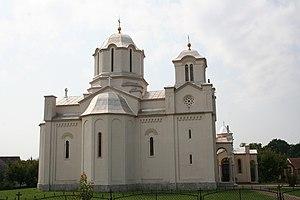
L'église de la Sainte-Trinité de Zasavica est une église orthodoxe serbe située dans le village de Zasavica en Serbie, sur le territoire de la Ville de Sremska Mitrovica et dans la province de Voïvodine. Elle est inscrite sur la liste des monuments culturels de grande importance de la République de Serbie.